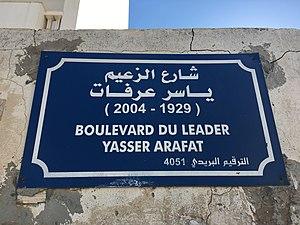
Boulevard du leader Yasser Arafat à Sousse
Yasser Arafat, né le 24 août 1929 au Caire en Égypte et mort le 11 novembre 2004 à Clamart en France, de son vrai nom Mohamed Abdel Raouf Arafat al-Qoudwa al-Husseini et connu aussi sous son surnom Abou Ammar, est un activiste et homme d'État palestinien.